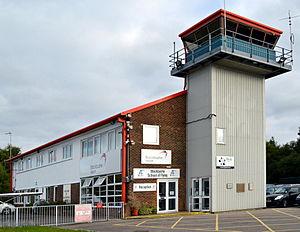
L'aéroport de Blackbushe est un des aéroports les plus éloignés de Londres, puisqu'il est situé à une soixantaine de kilomètres au sud-ouest du centre-ville.